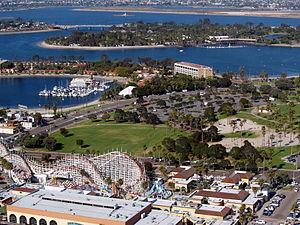
Belmont Park est un parc de loisirs situé à Mission Bay, près de San Diego en Californie.
Mission Bay est une baie des États-Unis située dans le nord de la ville de San Diego, en Californie. La San Diego se jette dedans.